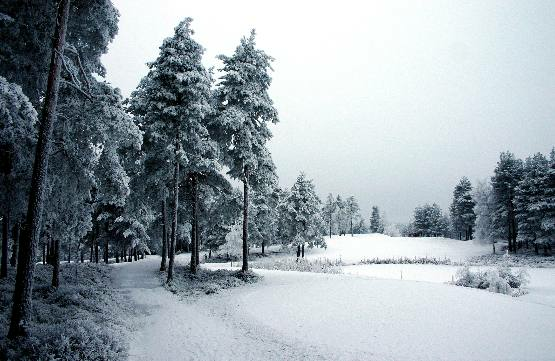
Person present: No